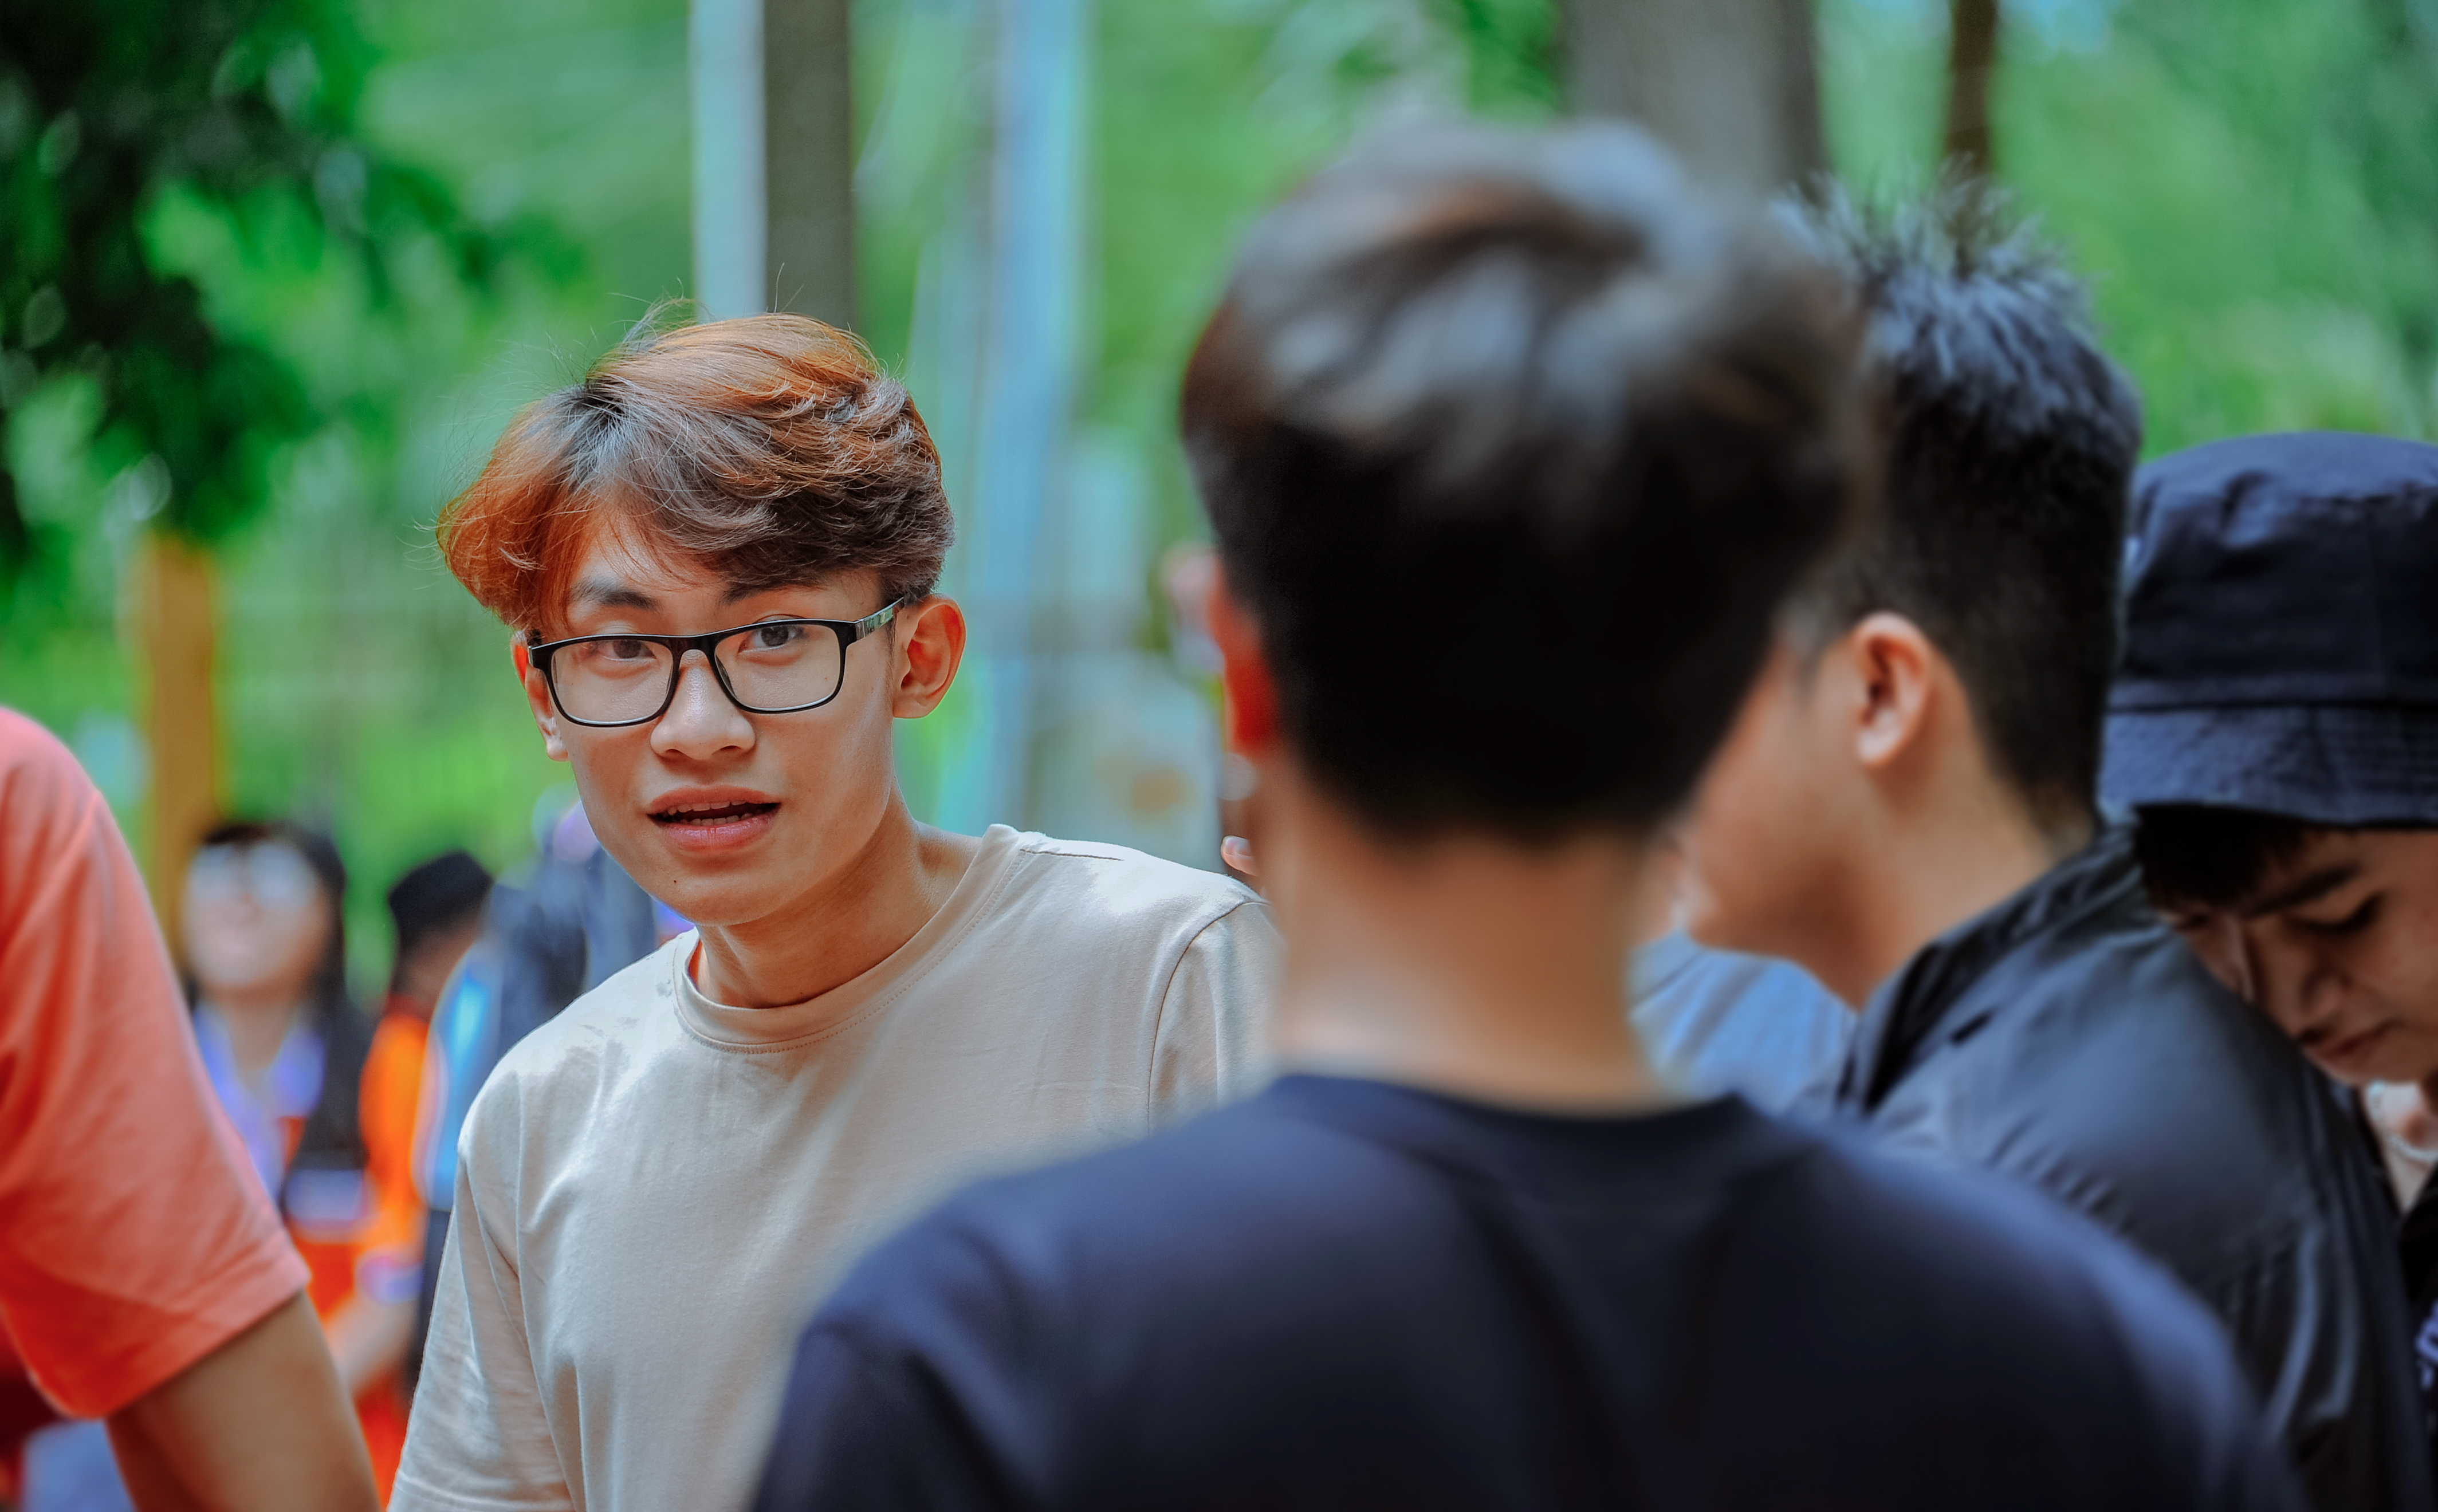
beautiful, boy, people, facial expression, social group, day, community, fun, glasses, youth, male, smile, human, girl, crowd, tree, recreation, conversation, plant, student, senior citizen, vision care, event, leisure, vacation